Serious Men

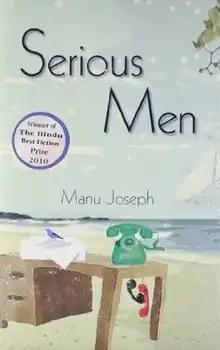

Serious Men is a 2010 drama fiction novel written by journalist Manu Joseph. The story follows Ayyan Mani, a middle-aged Dalit working as an assistant to a Brahmin astronomer at the Institute of Theory and Research in Mumbai. He lives in a slum with his wife and a son. Furious at his situation in life, Ayyan develops an outrageous story that his 10-year-old son is a mathematical genius – a lie which later gets out of control.